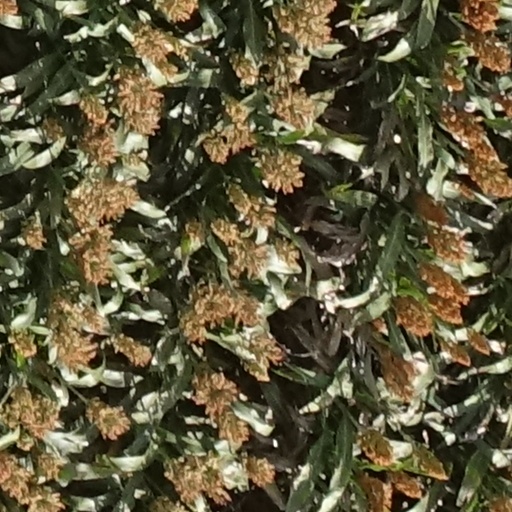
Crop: sorghum